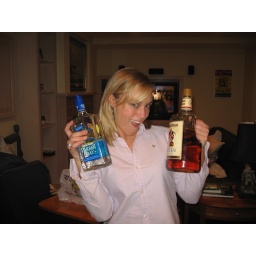
birthday girl and her fun in a bottle